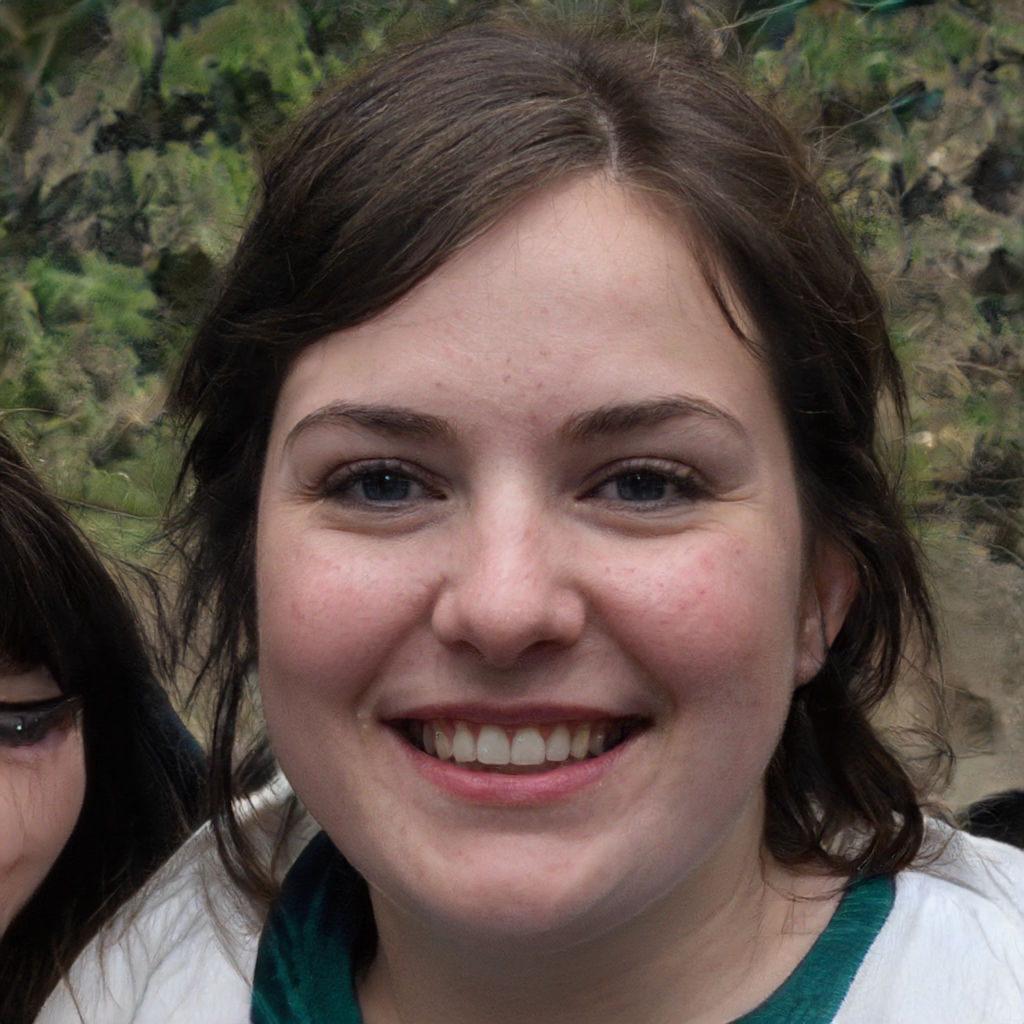
Gender: Female